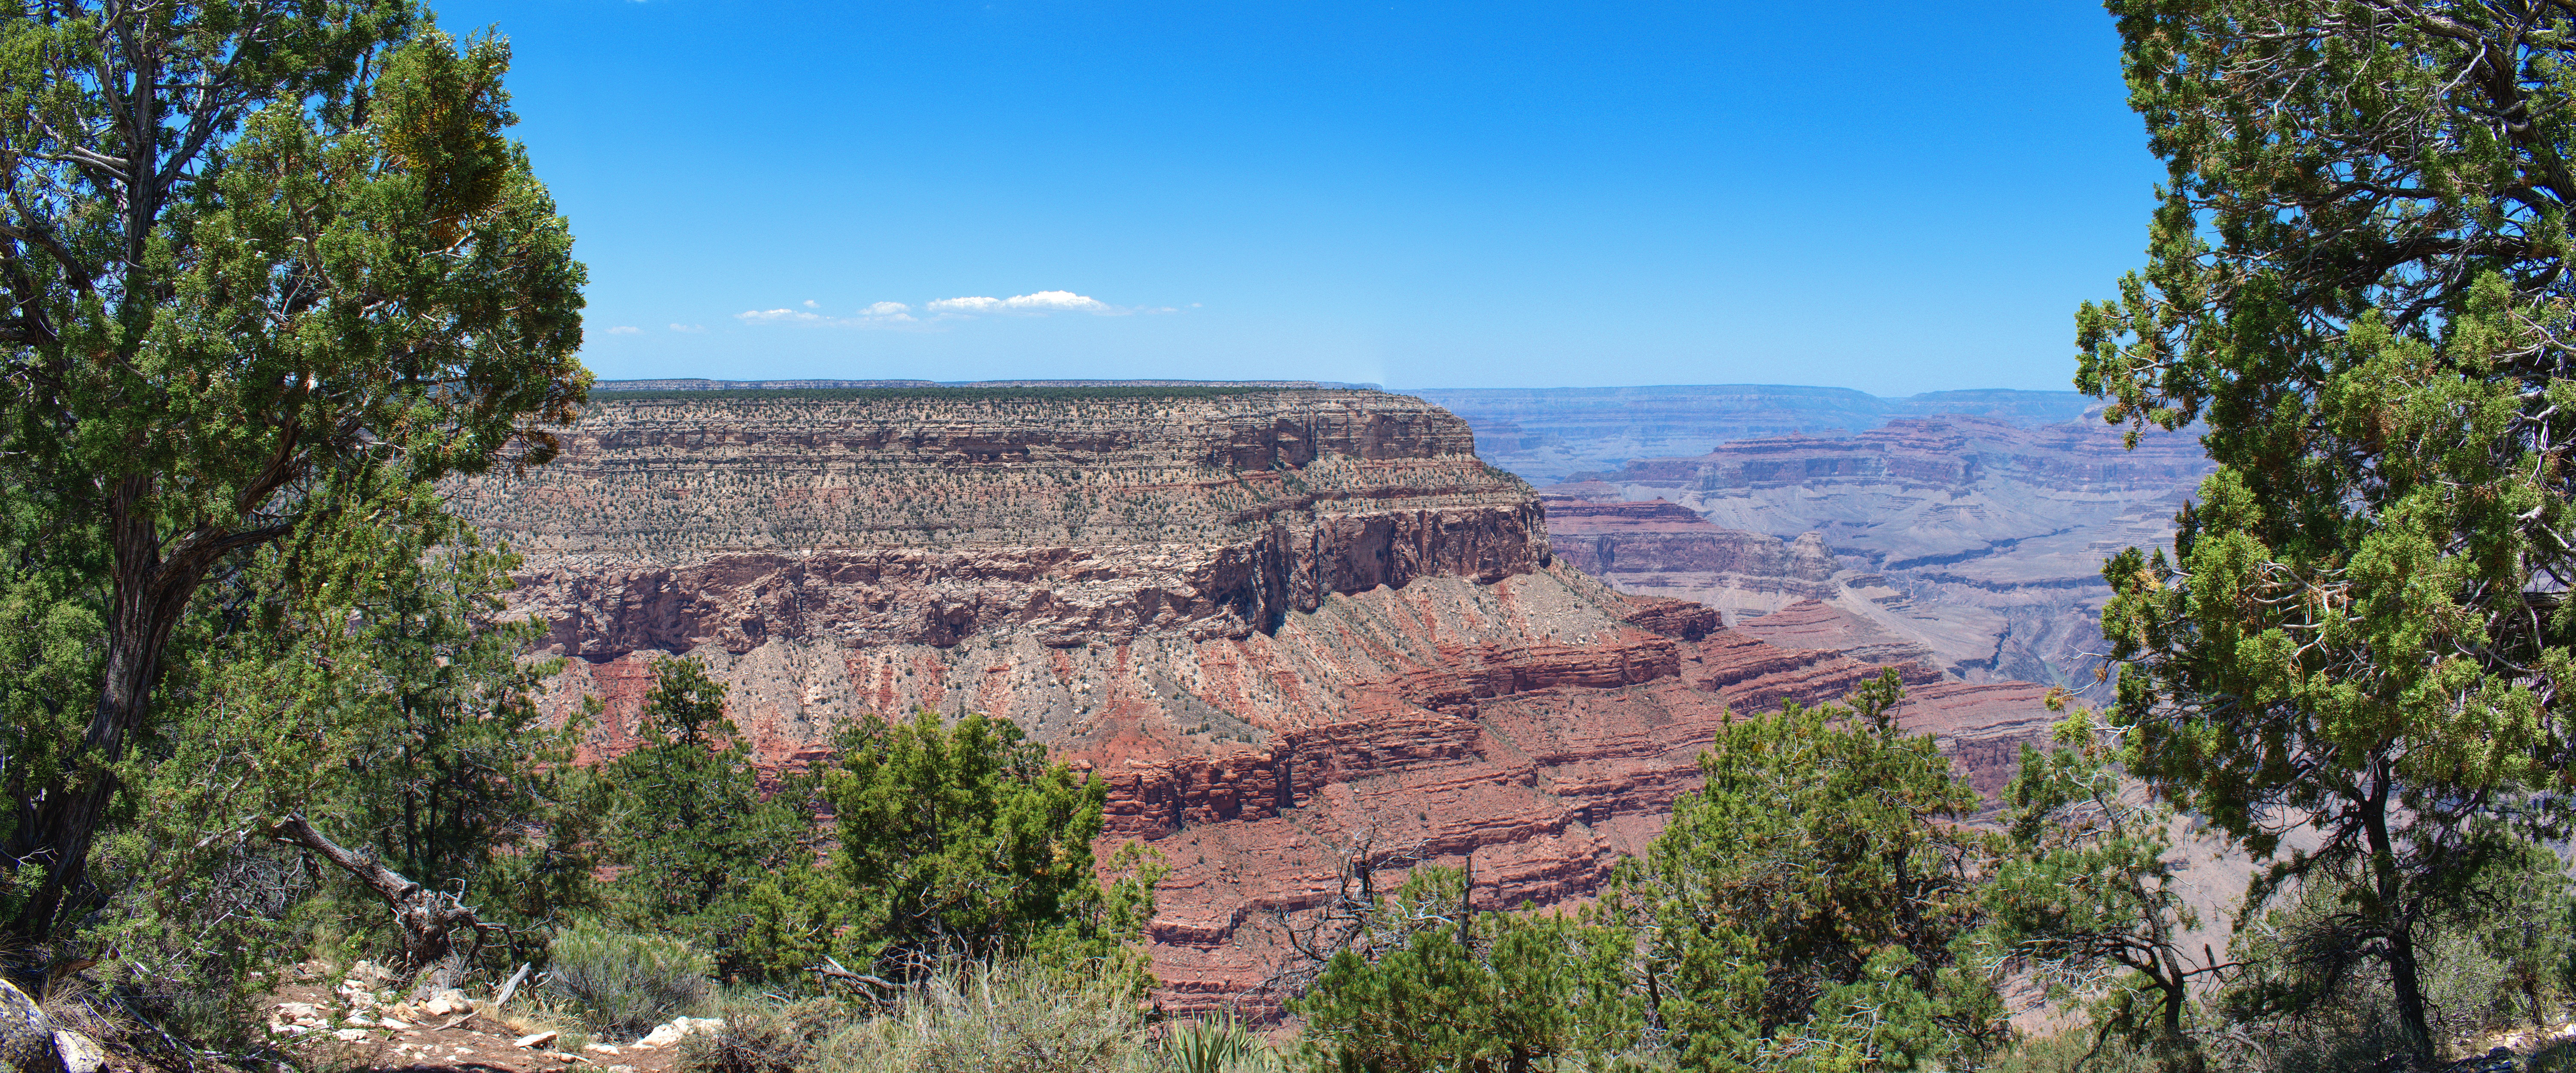
landscape, trail, panorama, formation, cliff, park, usa, america, canyon, grand canyon, terrain, national park, geology, mountains, badlands, escarpment, ecosystem, wadi, landform, state park, geographical feature